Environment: real
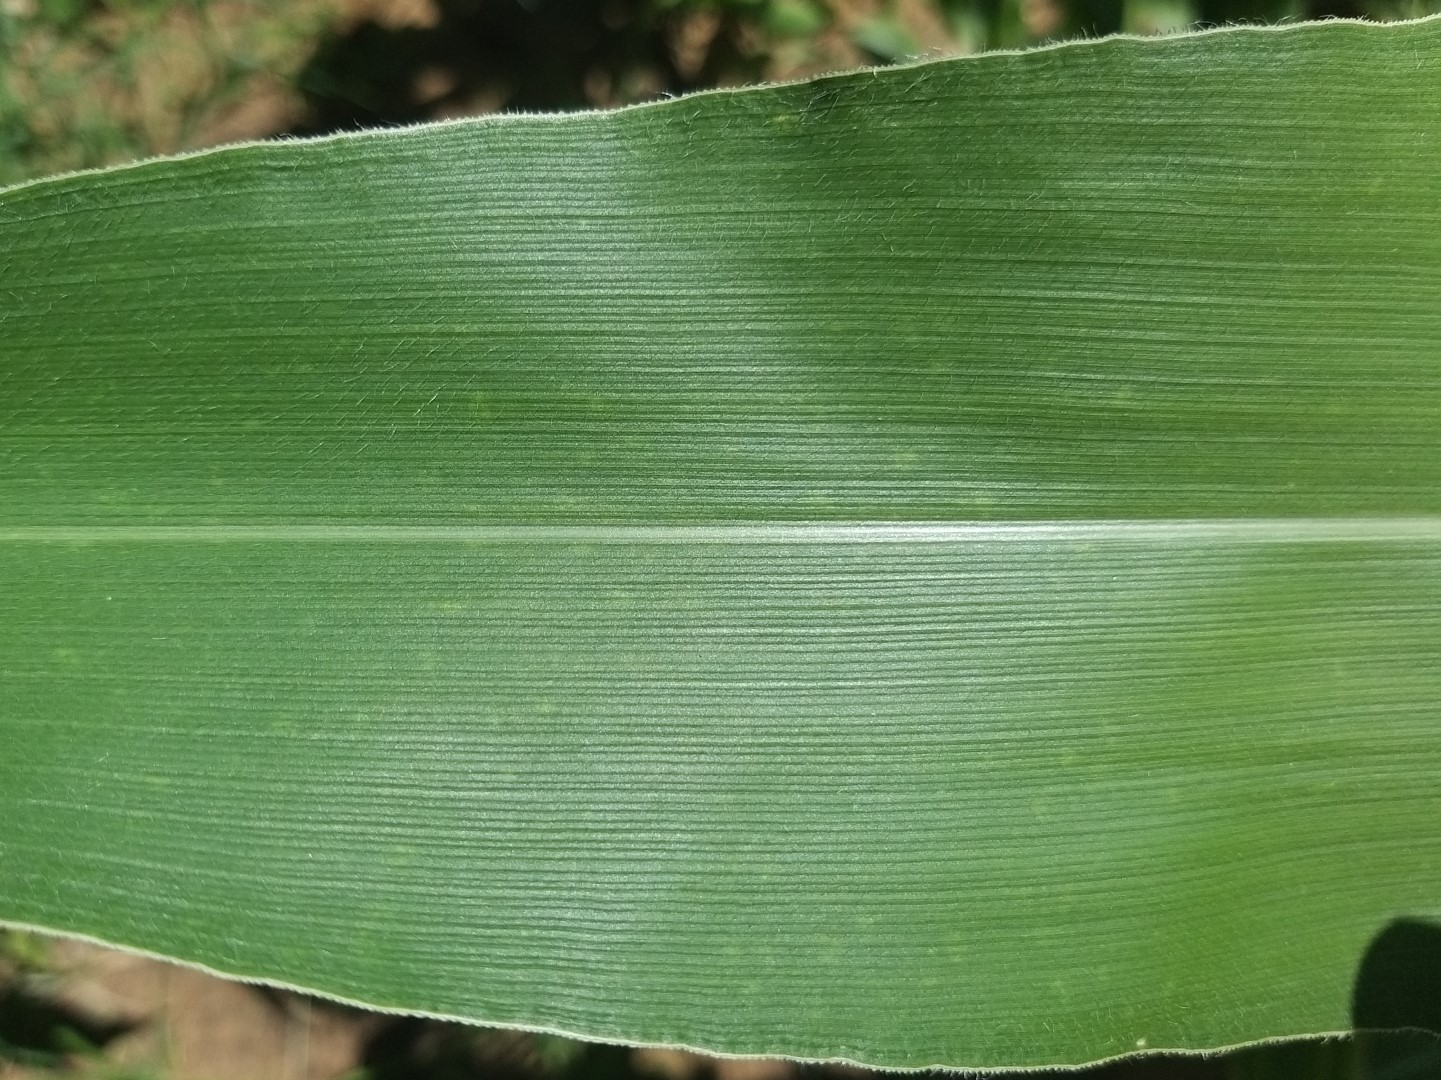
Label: healthy